Bobby Roode

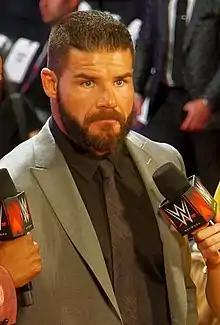
Roode in 2018

Robert Francis Roode Jr. (born May 11, 1976) is a Canadian retired professional wrestler. He is signed to WWE, where he is a producer and was formerly a wrestler.